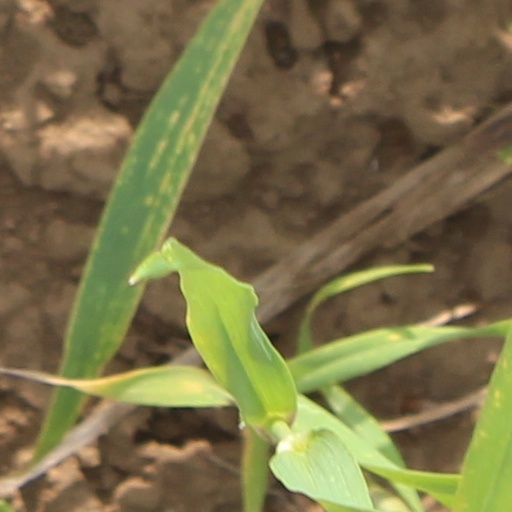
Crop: wheat